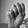
ASL letter: M